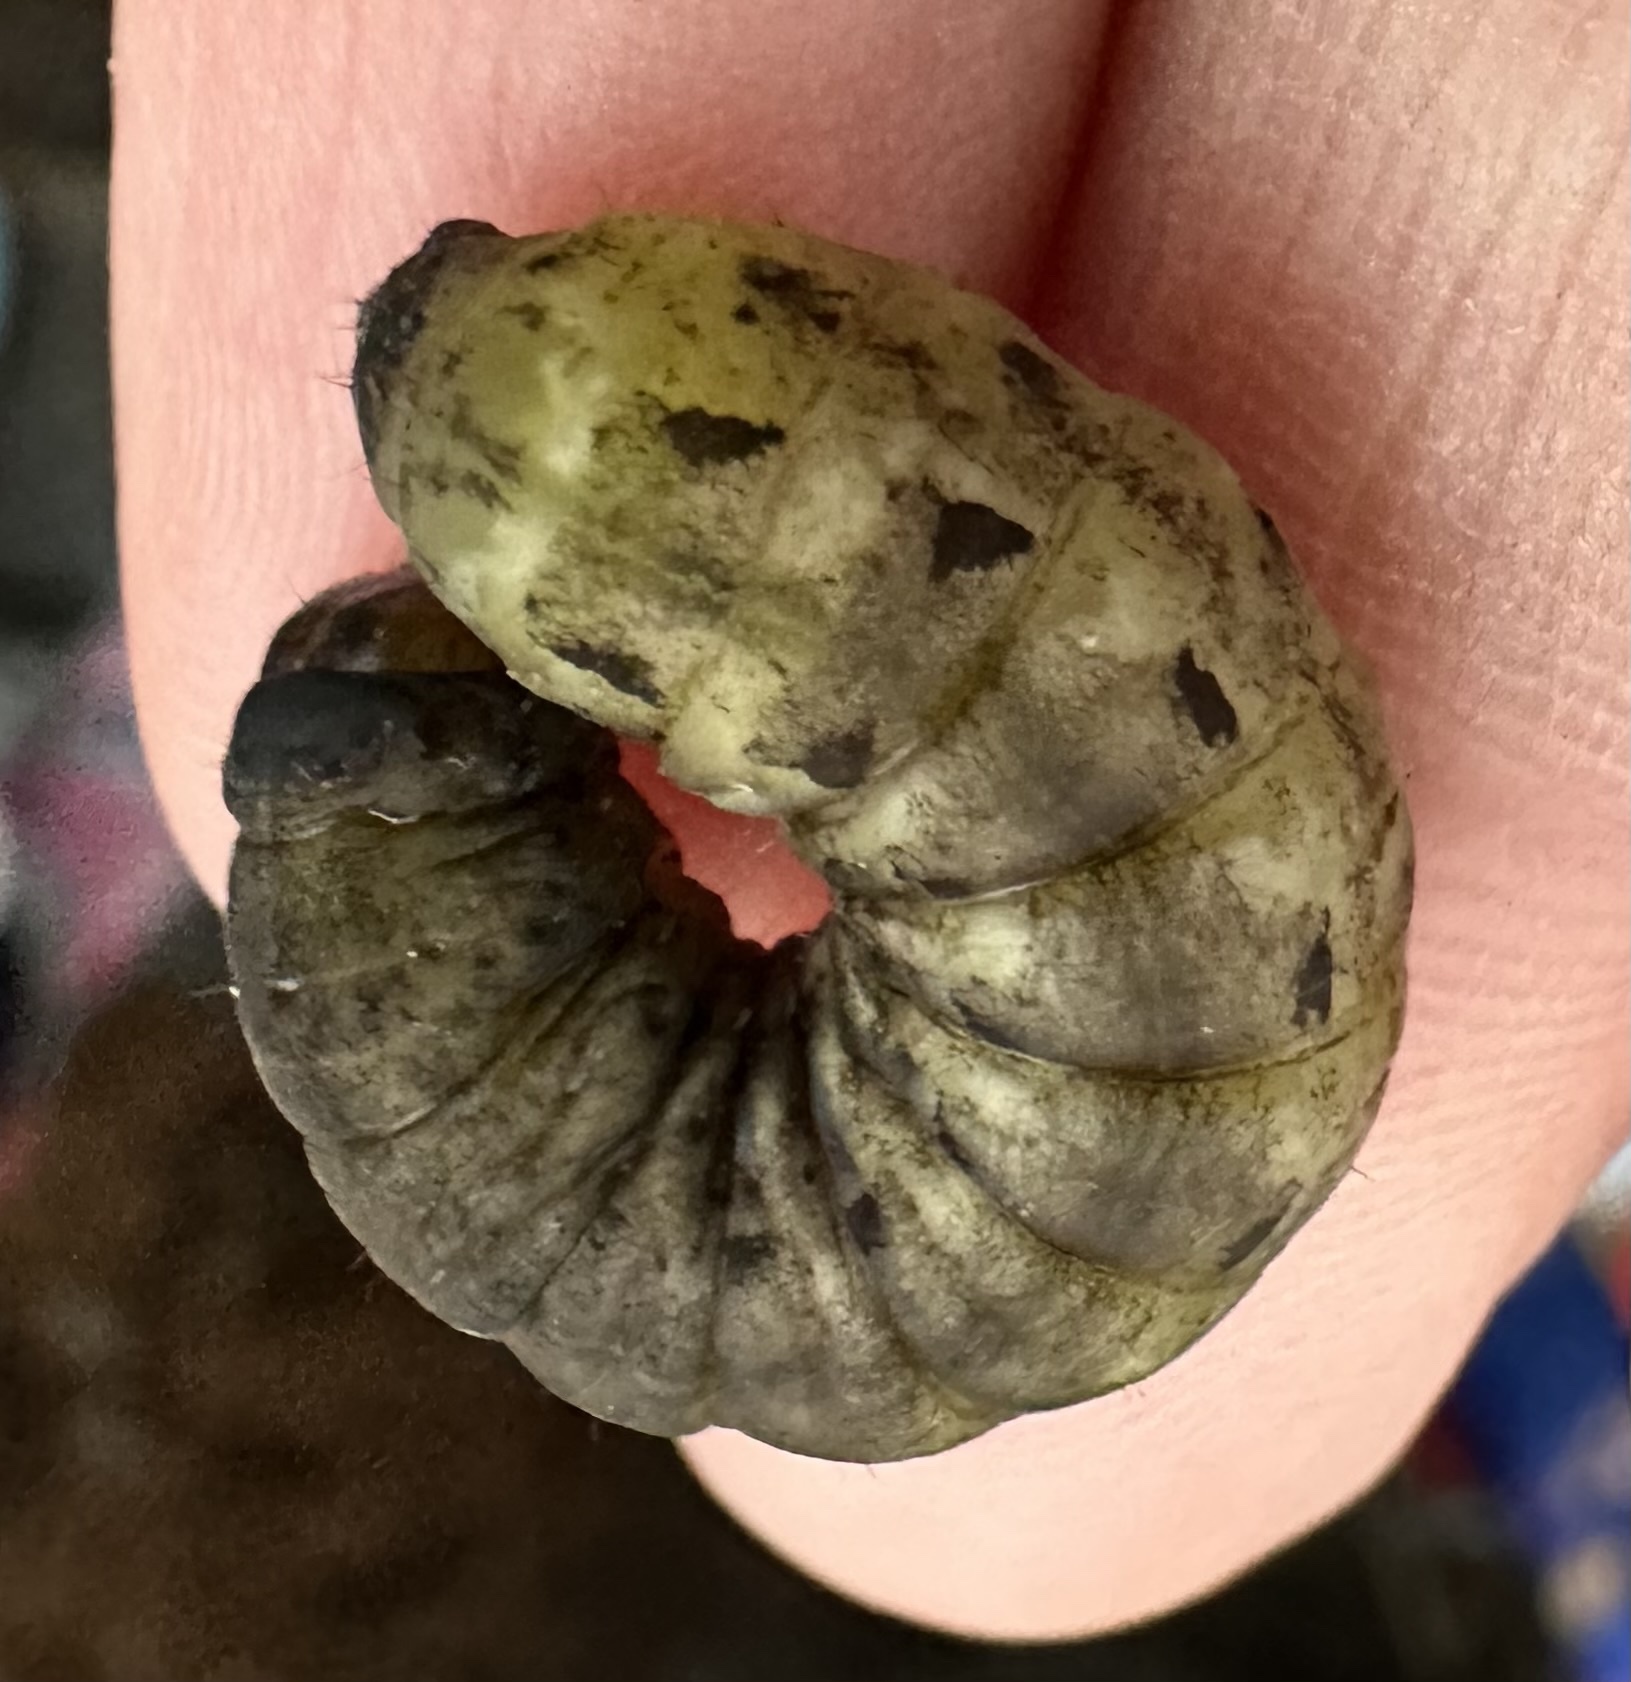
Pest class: cutworms